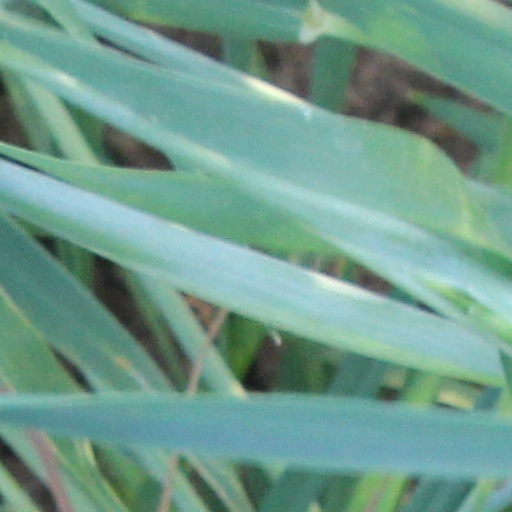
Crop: wheat